Kirk Urso

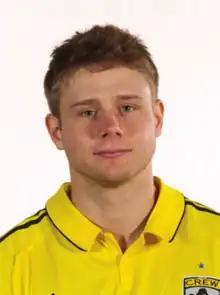
Urso with Columbus Crew in 2012

Kirk Jon Urso (March 6, 1990 – August 5, 2012) was an American professional soccer player who played as a midfielder. A product of Glenbard East High School and the IMG Soccer Academy, Urso played four years of college soccer at North Carolina. He helped the Tar Heels win three Atlantic Coast Conference titles, reach four consecutive College Cups, and claim a national championship in 2011. Upon his graduation, Urso's 91 appearances for North Carolina were the most in program history.